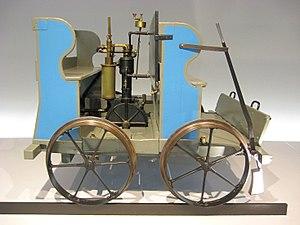
Gottlieb Daimler est un ingénieur allemand en mécanique. Inventeur de génie des premiers moteurs à essence fonctionnels industrialisables de l'histoire de l'automobile et fondateur de la marque de moteur et d'automobile allemande Daimler-Motoren-Gesellschaft.
Daimler-Motoren-Gesellschaft est un constructeur automobile et de moteur allemand, fondé par Gottlieb Daimler en 1890, puis repris par son fils Paul Daimler, puis par Ferdinand Porsche... DMG fusionne avec l'industrie Benz & Cie de Karl Benz en 1926, pour devenir Daimler-Benz, puis Daimler-Mercedes-Benz.
Le moteur Daimler Type P est un moteur à essence 2 cylindres en V, conçu et inventé par les inventeurs allemands Gottlieb Daimler et Wilhelm Maybach dans les années 1880. Premier moteur à essence fonctionnel de l'histoire de l'automobile, breveté en 1887, associé historiquement aux premiers véhicules à essence sur terre, air, et mer de l'histoire des technologies, et à l'origine des nombreux constructeurs de véhicules motorisés historiques mondiaux.